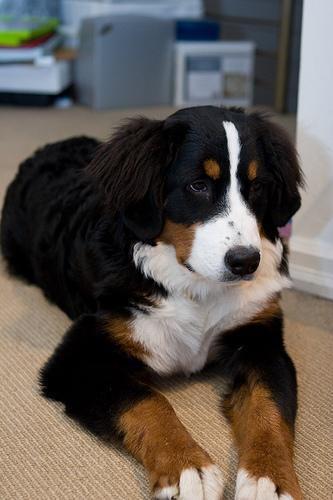
Bernese_mountain_dog